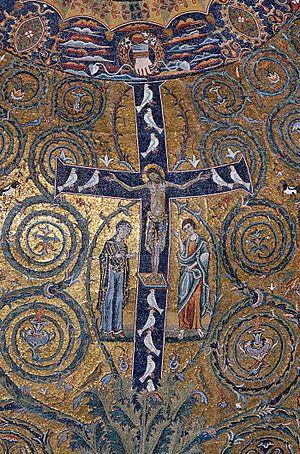
Le Triomphe de la Croix. Détail de la mosaïque de l'abside de la basilique Saint-Clément à Rome, XIIe siècle.